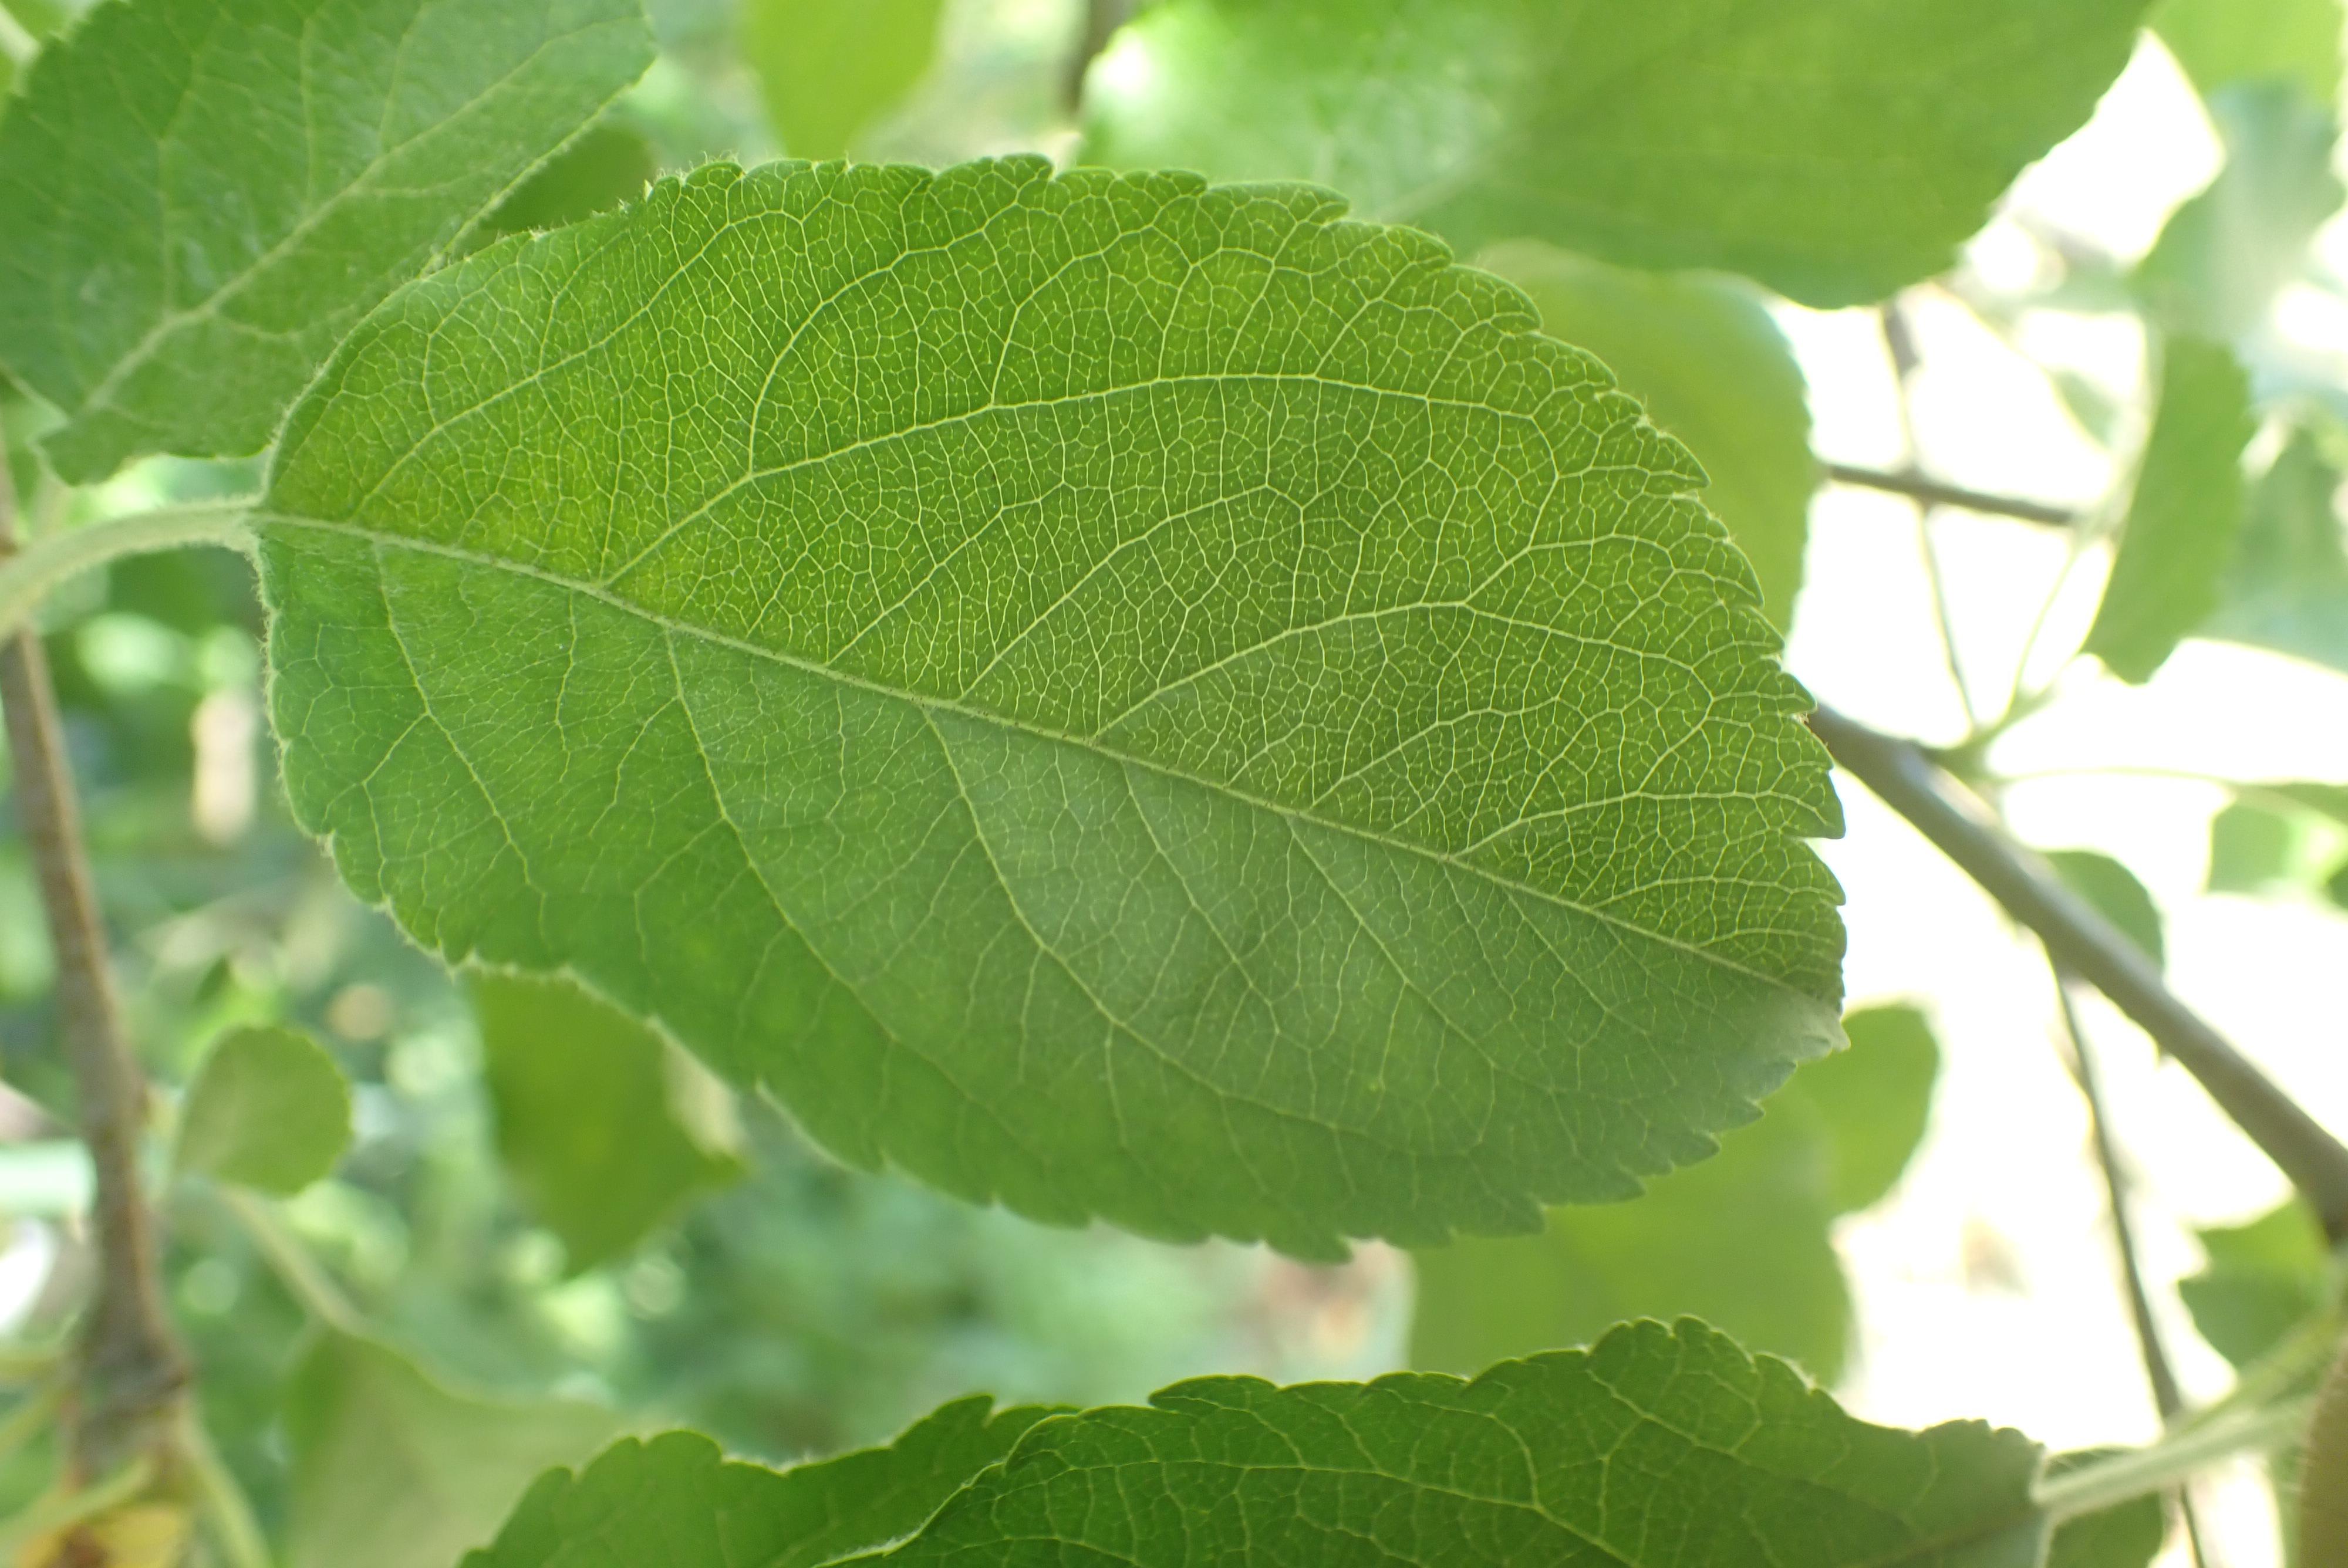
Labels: healthy